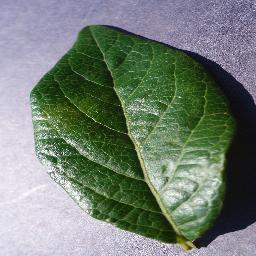
Label: Blueberry___healthy